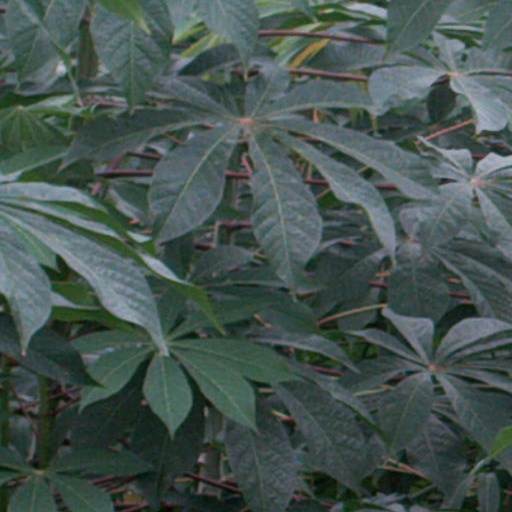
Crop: cassava